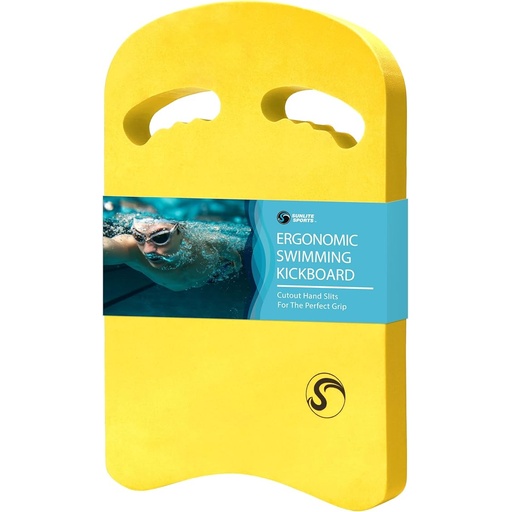
Sunlite Sports Swimming Kickboard - One Size Fits
Brand: SunliteSports
Category: Sporting Goods > Outdoor Recreation > Boating & Water Sports > Swimming > Kickboards